Crin Antonescu

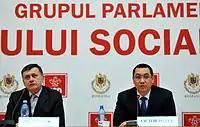
Antonescu and Victor Ponta in 2013

Upon joining the National Liberal Party (PNL), Antonescu helped organize the Tulcea branch of the party. In 1995, he was elected PNL Vice President and, subsequently, leader of the liberal politicians active in the Chamber of Deputies, holding that position for two non-consecutive mandates. During his activity in the Chamber of Deputies, he was a member of the Committee for Education, Youth, and Sports, the Foreign Affairs Committee and the Committee of Culture, Arts, and Media.